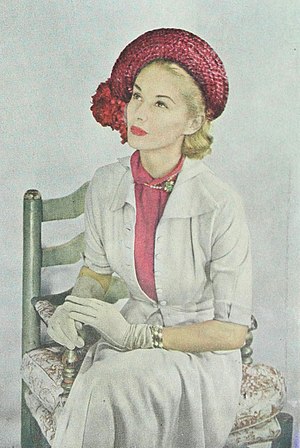
Erik Braagaard / Karriere / Modist og hattedesigner
Model fra 1948 med hat designet af Braagaard
Erik Braagaard var en dansk modist og hattedesigner.